2013 Camping World RV Sales 500

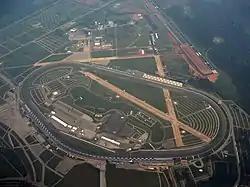
Talladega Superspeedway, the race track where the race was held.

Talladega Superspeedway is a four turn tri-oval track that is long. The track's turns are banked at 33 degrees, while the front stretch, the location of the finish line, is 18 degrees. The back stretch, opposite of the front, is at only two degrees. The racetrack has a seating capacity for 109,000 spectators. Matt Kenseth was the defending race winner after winning the event during the 2012 race.